Martha Ama Akyaa Pobee

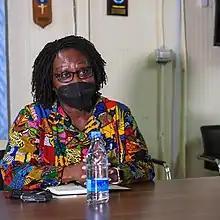
in November 2021 in Mogadishu

Martha Ama Akyaa Pobee (born 4 September) is a Ghanaian diplomat who has been serving as Assistant Secretary-General of the United Nations for Africa at the United Nations Secretariat since 2021. In this capacity, she is part of the United Nations Department of Political and Peacebuilding Affairs.